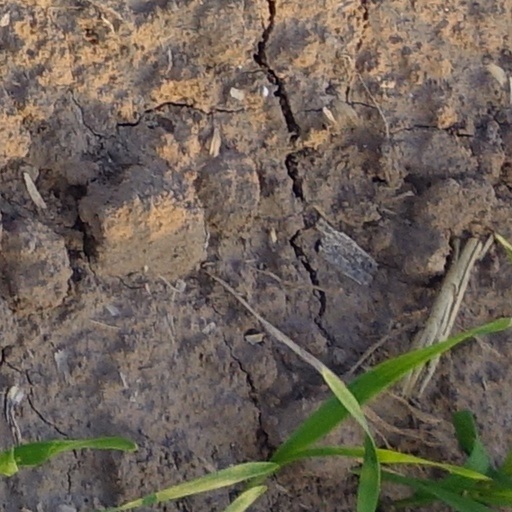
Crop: wheat